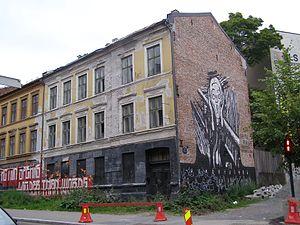
En Norvège, Blitz est le nom d'un immeuble occupé dans le centre d'Oslo, 30 C Pilestredet depuis 1982.